Greek Shepherd

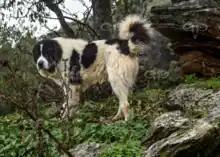
Male on the mountain

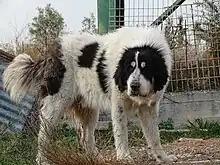
Male dog, from breeder: Agrapha Mountain Guards

The Greek Shepherd is a large breed of dog that closely resembles the Italian Maremmano-Abruzzese Sheepdog, the Hungarian Kuvasz and the Polish Tatra Shepherd Dog; the breed displays the traits common to most livestock guardian dog breeds, including a thick weatherproof double-coat and a powerful build. The Kennel Club of Greece's breed standard states dogs should stand over at the withers and that they can stand as much as tall; and that bitches should be over tall but can attain heights of . The breed standard states dogs should weigh between and bitches between .